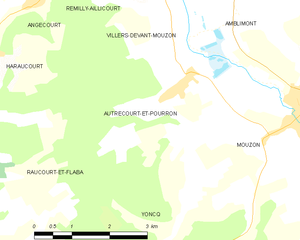
Carte des communes françaises: Autrecourt-et-Pourron